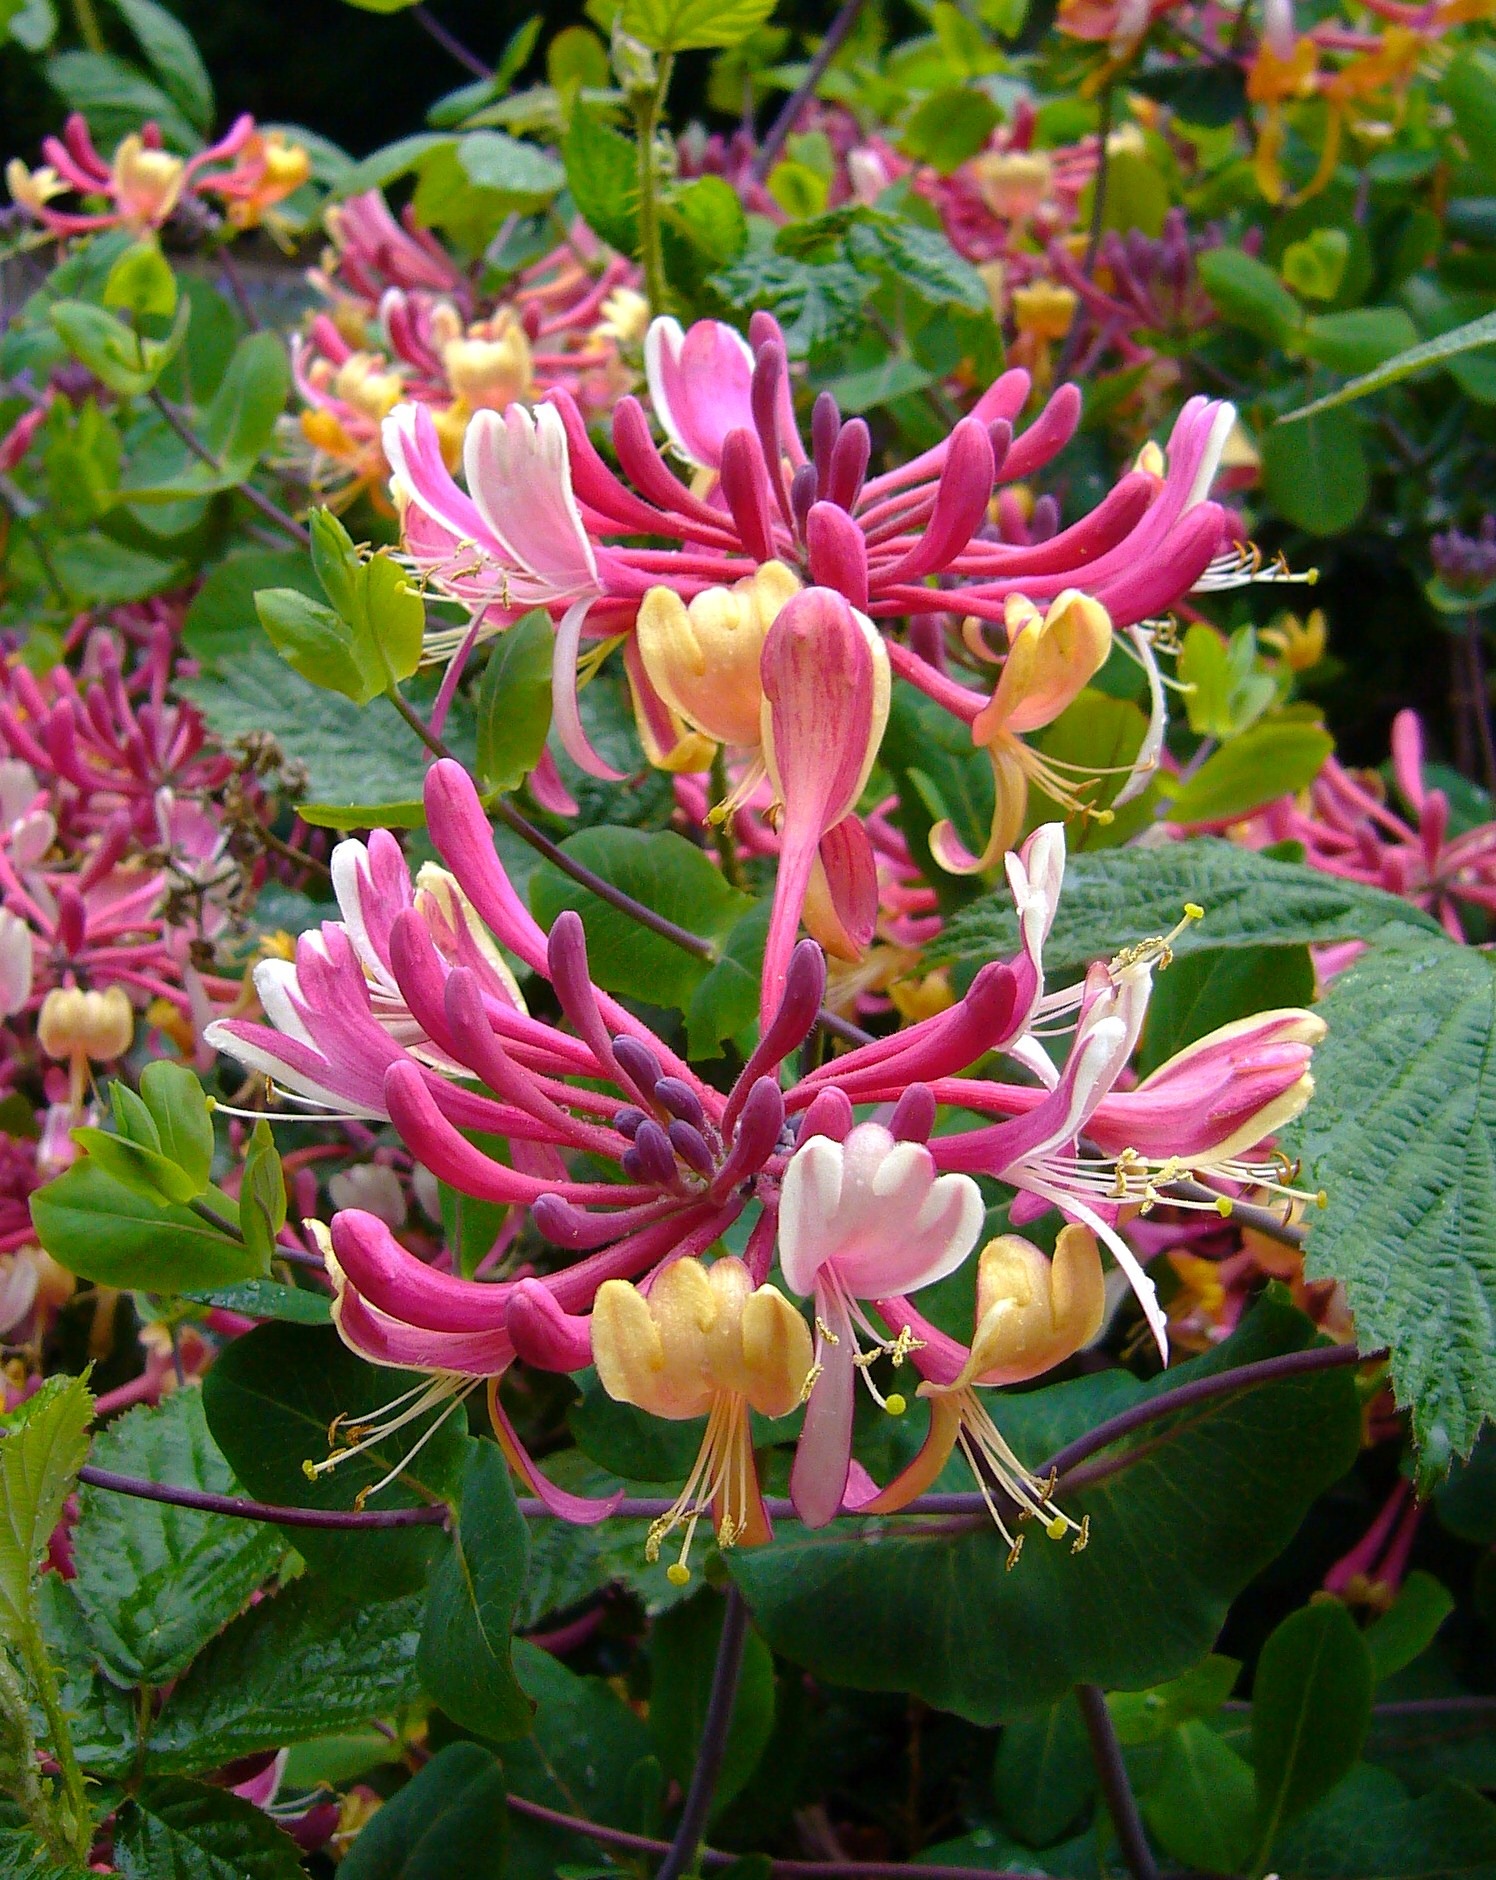
blossom, growth, plant, countryside, flower, petal, bloom, summer, floral, aroma, wild, environment, pollen, tranquil, natural, fresh, calm, botany, agriculture, garden, pink, flora, season, botanical, florist, ecology, wildflower, flowers, arrangement, leaves, pastel, decorative, shrub, seasonal, cluster, delicate, vibrant, fragile, honeysuckle, flowering plant, dainty, woody plant, land plant, honeysuckle family